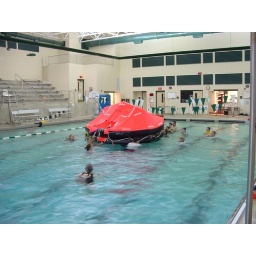
boat in the water